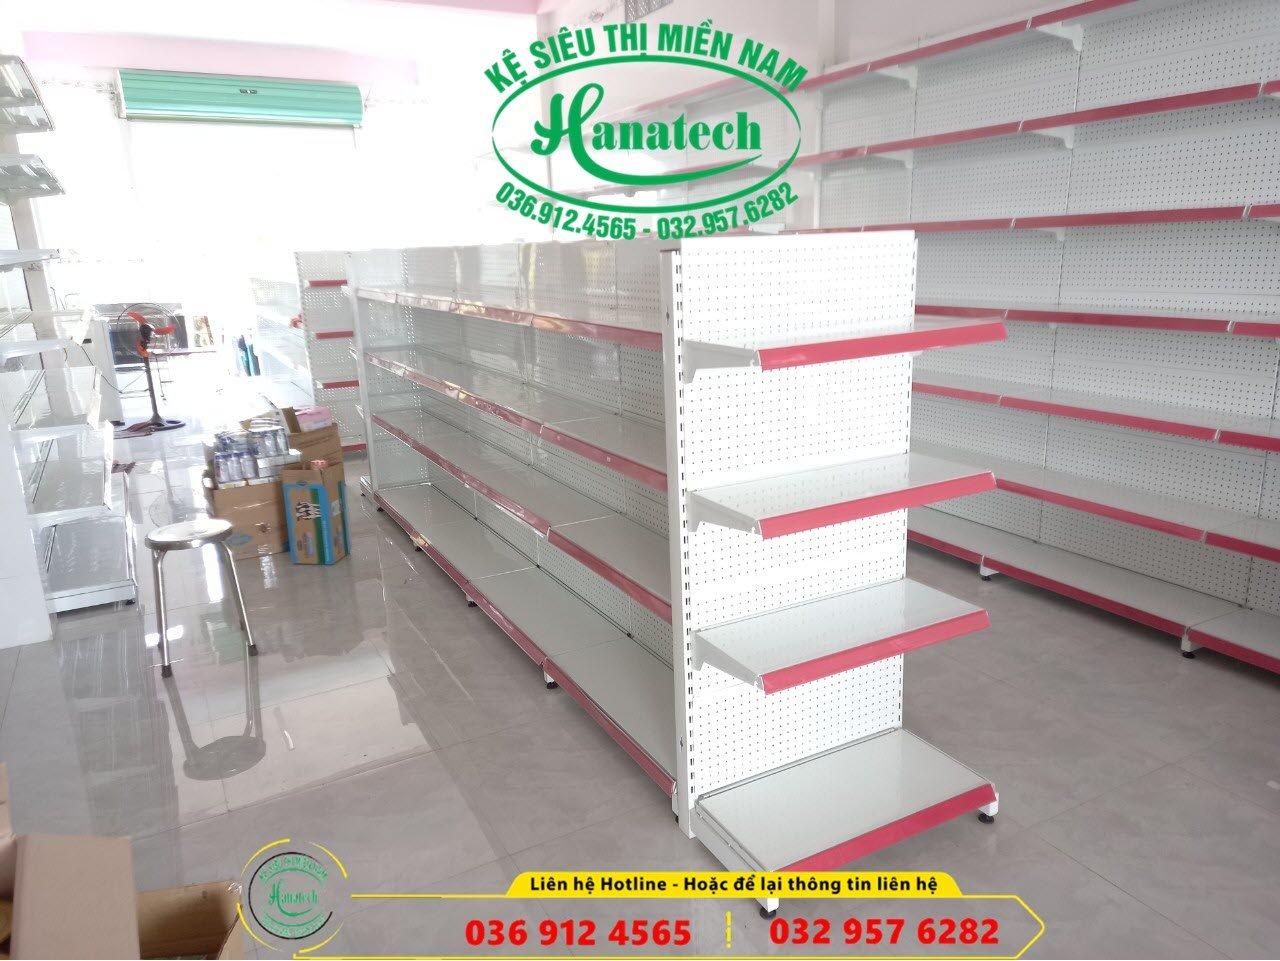
dãy kệ ở giữa gian phòng có bốn tầng